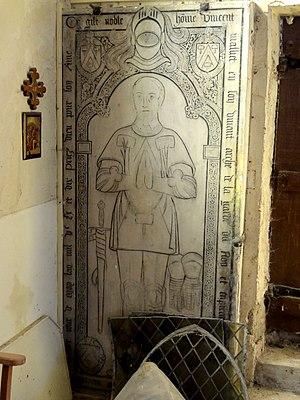
Dalle funéraire de Vincent Malliet, mort le 31 mai 1570.
L'église Saint-Rémi est une église catholique paroissiale située à Asnières-sur-Oise, en France. Elle se situerait à l'emplacement d'un oratoire primitif, bâti au VIᵉ siècle à un emplacement désigné par saint Rémi lui-même. L'église d'Asnières-sur-Oise, sans doute déjà dédiée à Saint-Rémi, est donnée à l'abbaye de Saint-Denis en 775, et la paroisse est mentionnée dans un acte de 907. Un nouveau chœur roman est édifié sans doute au premier quart du XIIᵉ siècle. Ses deux premières travées, voûtées en berceau, existent toujours et représentent la partie la plus ancienne de l'église actuelle. À la première période gothique, la nef est reconstruite avec des arcades en tiers-point retombant sur les chapiteaux de crochets de piliers cylindriques, sans voûtement, puis l'abside romane est remplacée par deux nouvelles travées avec un chevet à pans coupés, curieusement voûtées d'arêtes. Le clocher-porche doit dater de la même époque, et est considéré comme l'élément le plus intéressant de l'église.